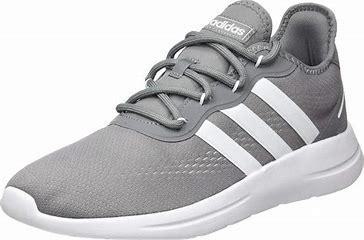
Brand: Adidas
Model: Lite Racer